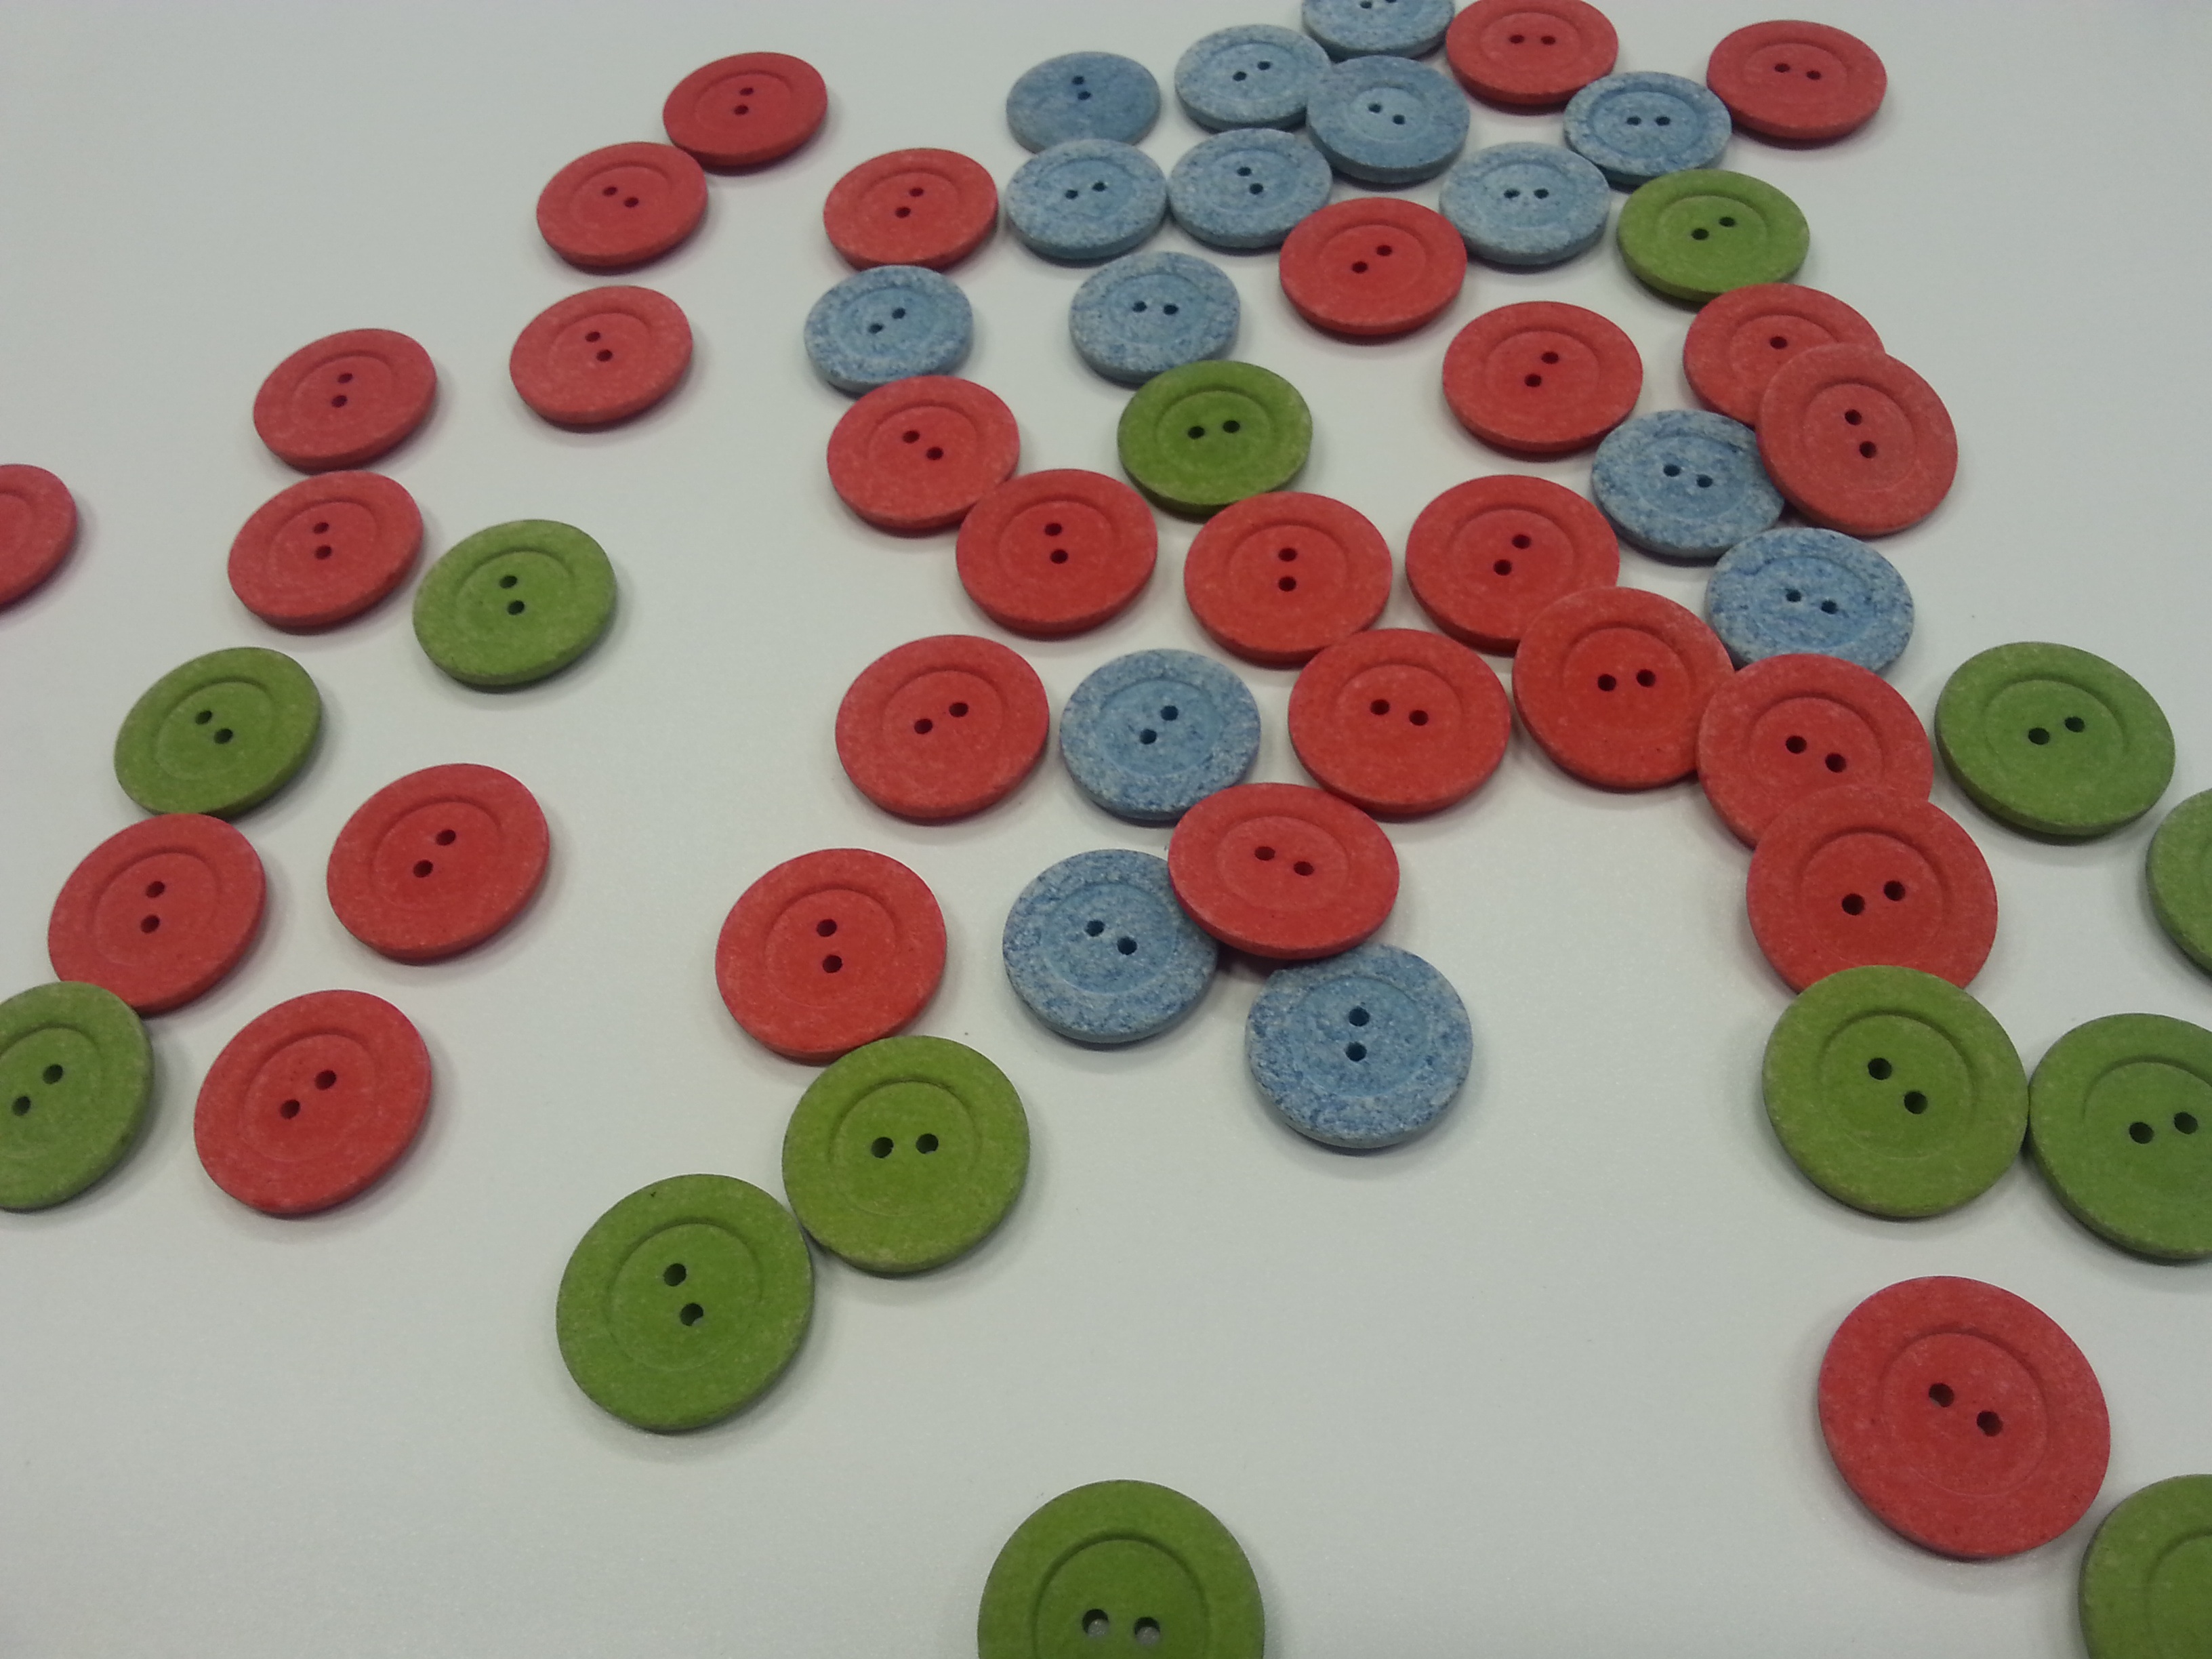
number, green, color, bead, circle, button, product, art, buttons, fashion accessory, ecological buttons, recycled buttons